Bob Tutupoly

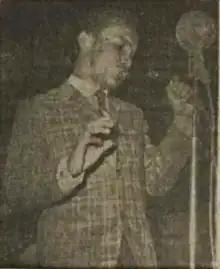
Tutupoly in 1967

Bobby Willem Tutupoly (13 November 1939 – 5 July 2022), better known as Bob Tutupoly, was an Indonesian singer, host, and actor. He started his recording career in Jakarta in 1965 with . He was known for his songs such as "Lidah Tak Bertulang", "Tiada Maaf Bagimu", "Tinggi Gunung Seribu Janji", and "Widuri". He is widely regarded as one of the most iconic Indonesian singers ever.